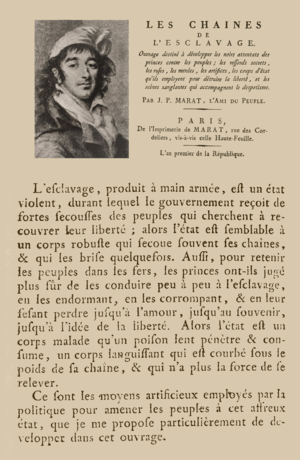
Les Chaines de l'esclavage
Le décret d'abolition de l'esclavage dans les colonies françaises du 4 février 1794 est une décision émise par la Convention nationale et votée à Paris le 16 pluviôse an II, 4 février 1794. Le décret décide l'abolition de l'esclavage des Nègres dans toutes les Colonies. Il suit et confirme l'initiative des commissaires civils de Saint Domingue Sonthonax et Polverel et prend valeur de loi générale. Le texte ne prévoit d'indemnisation pour aucune des catégories sociales. Inégalement appliqué, il a été abrogé par la loi du 20 mai 1802.